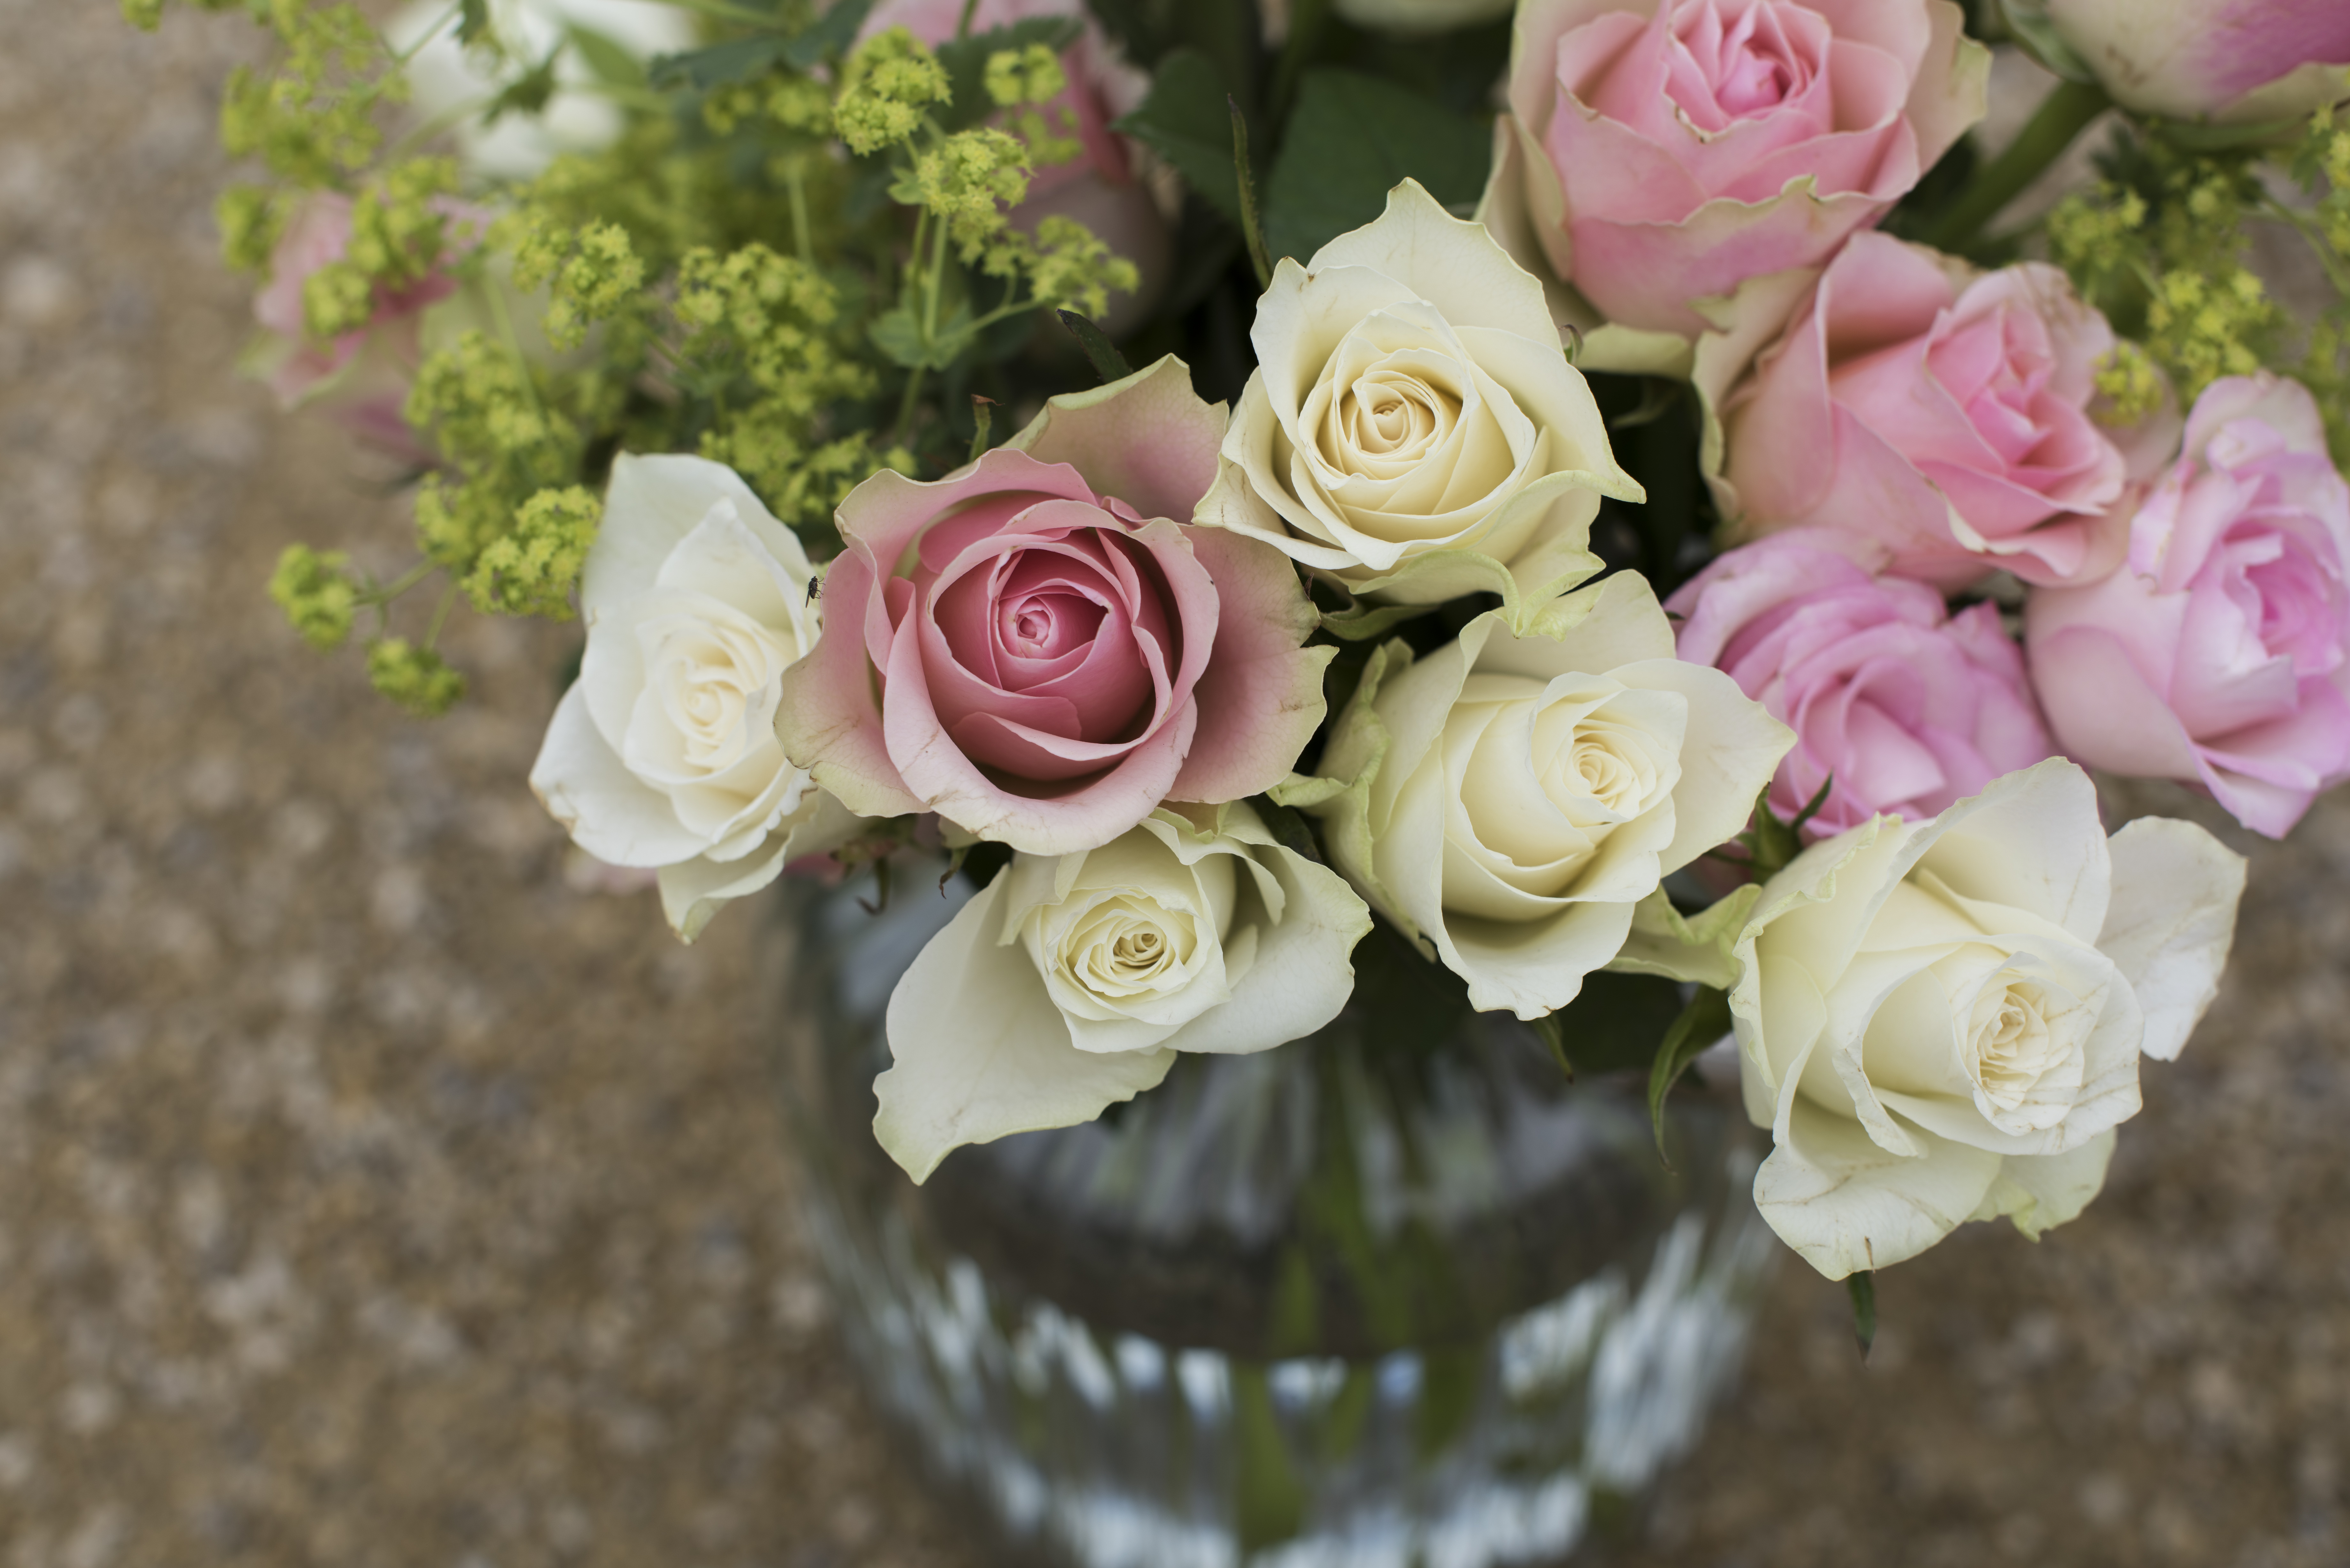
blossom, plant, flower, petal, bloom, celebration, love, bouquet, gift, vase, rose, decoration, romance, romantic, blooming, pink, flora, flowers, cluster, floristry, pastels, flowering plant, garden roses, rose family, flower bouquet, cut flowers, floral design, land plant, flower arranging